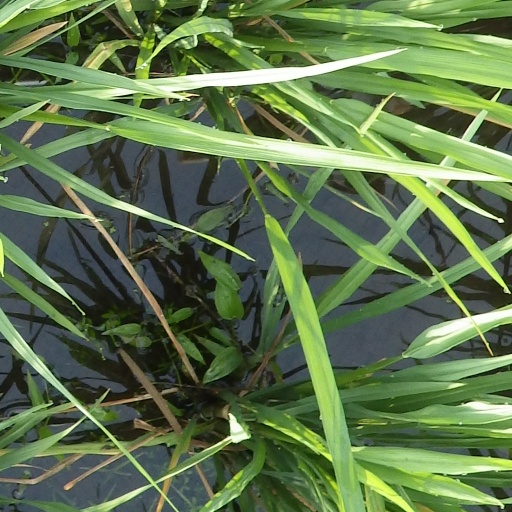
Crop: rice